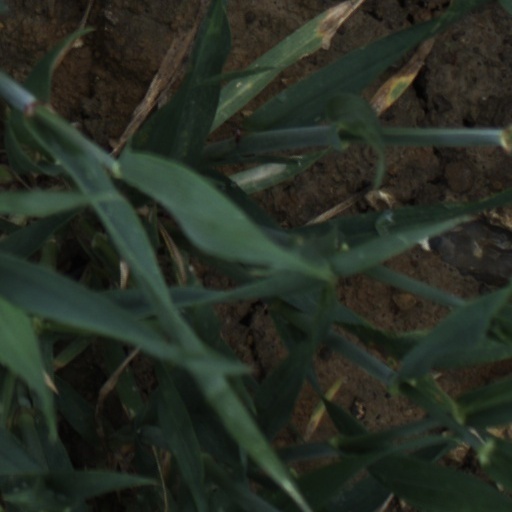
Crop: wheat